Catalan nationalism

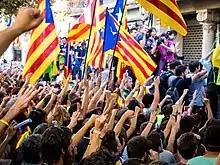
Protests in Barcelona after Spanish police raided Catalan government buildings, 20 September 2017

In late September 2016, Puigdemont told the parliament that a binding referendum on independence would be held in the second half of September 2017, with or without the consent of the Spanish institutions. Puigdemont announced in June 2017 that the referendum would take place on 1 October, and that the question would be, "Do you want Catalonia to become an independent state in the form of a republic?" The Spanish government said in response, "that referendum will not take place because it is illegal."